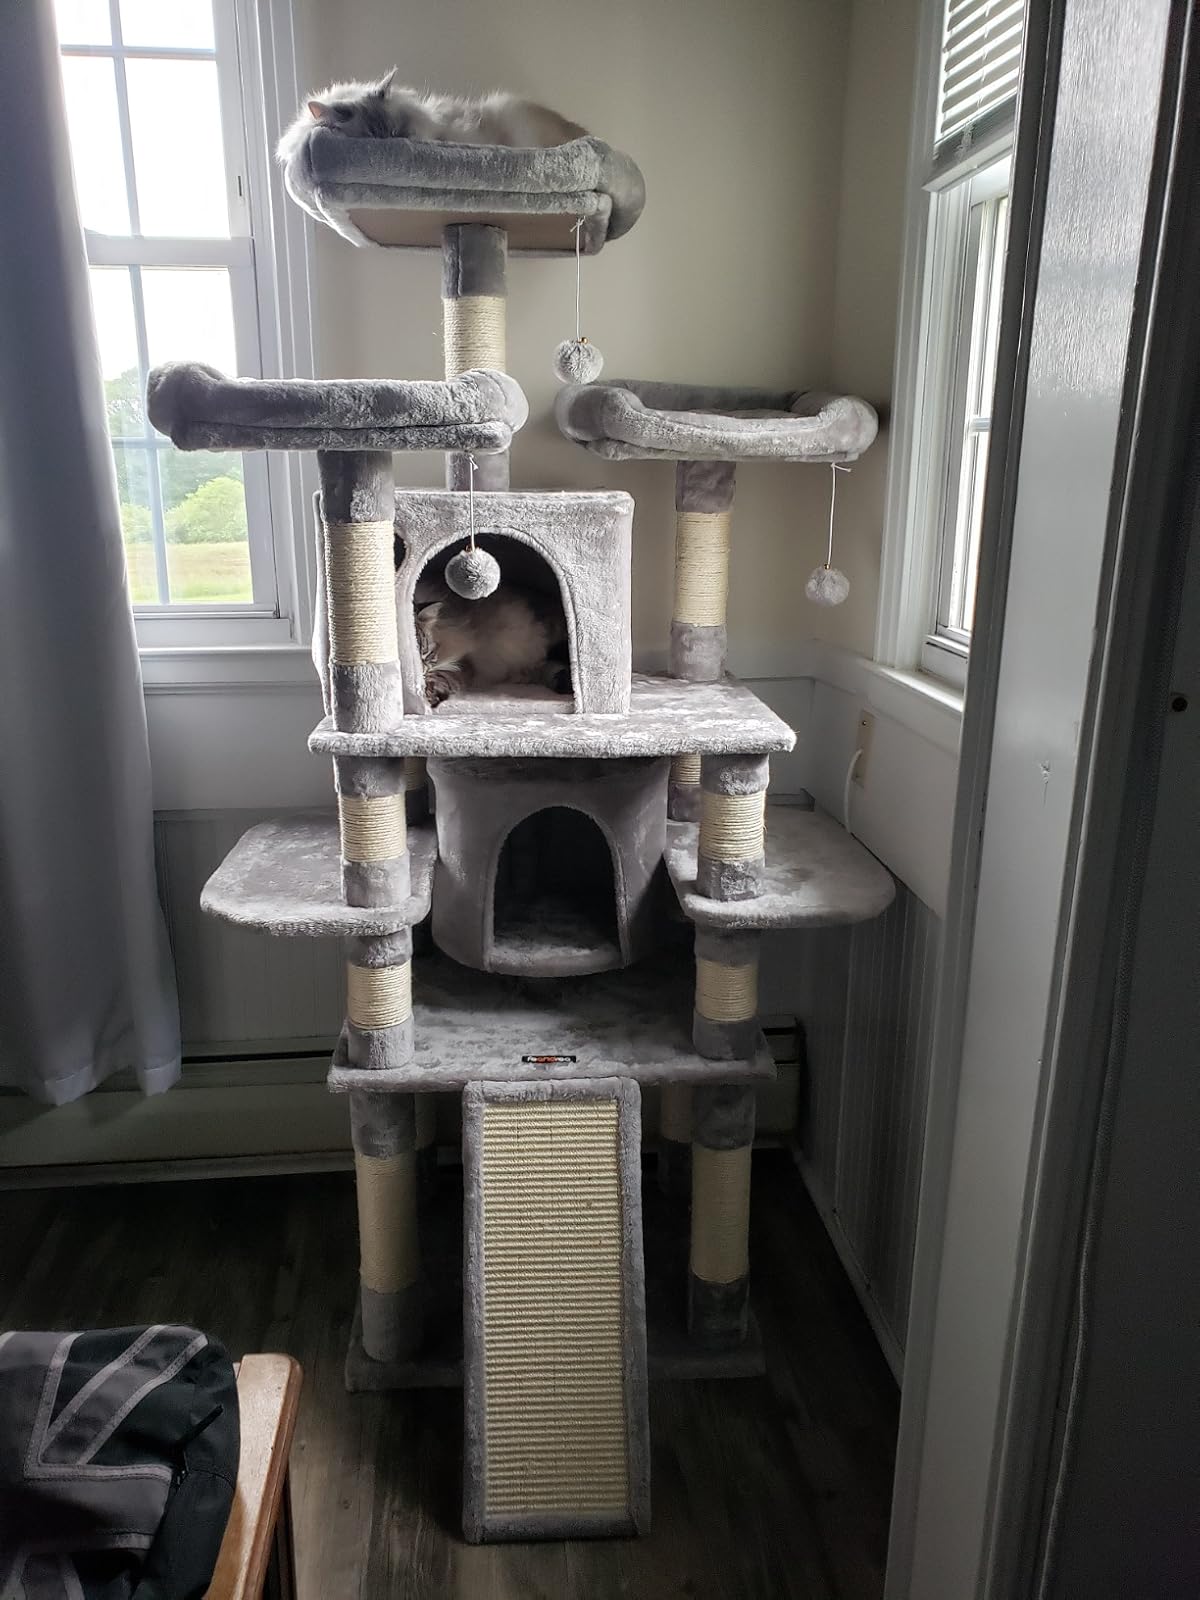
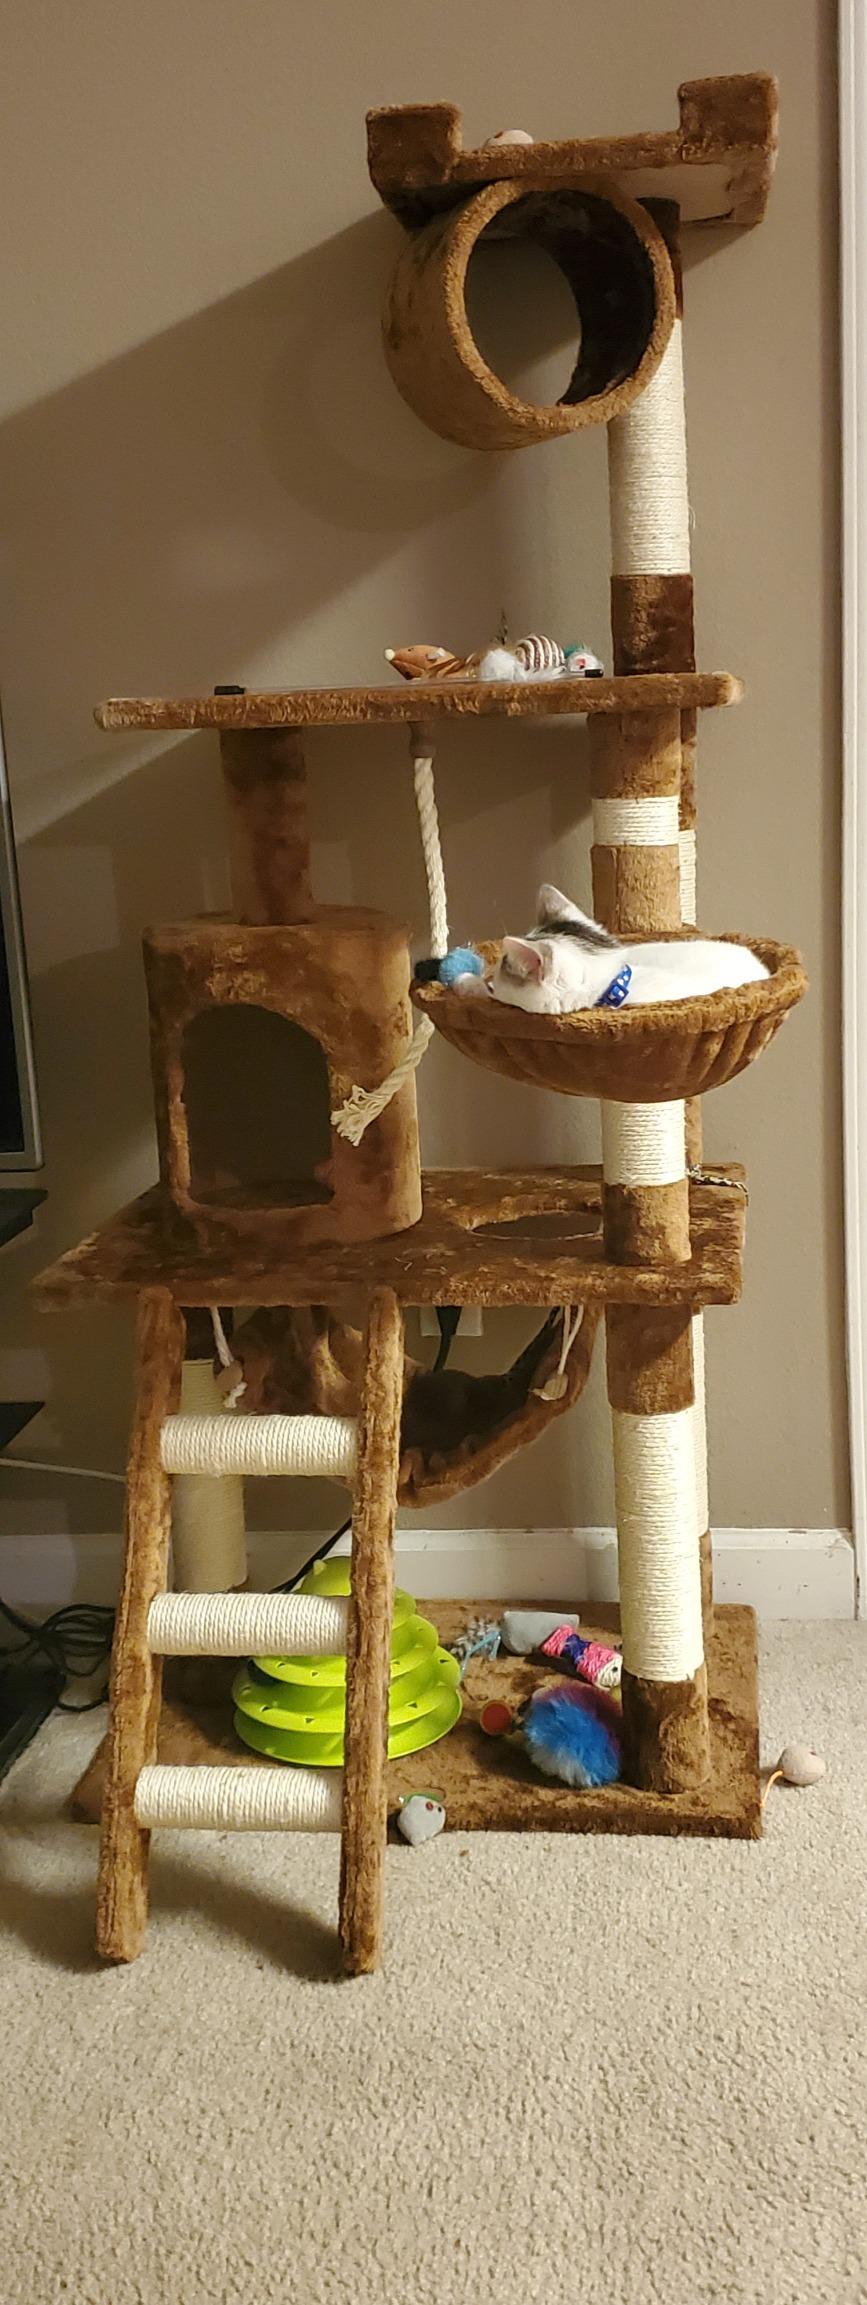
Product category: items_cat tree
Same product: no